Republic of Singapore Navy

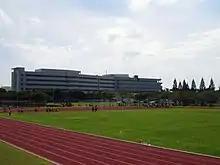
Naval Military Experts Institute in the background of the sports complex within Changi Naval Base

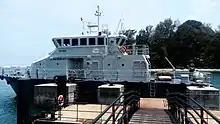
STET "Polaris" berthed at Sisters' Islands in 2015

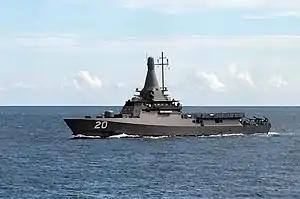
RSS "Fortitude", a littoral mission vessel underway in the Singapore Strait in 2018

The Republic of Singapore Navy is led by the Chief of Navy (CNV), who reports directly to the Chief of Defence Force (CDF). The CNV is responsible for the RSN's overall operational capabilities and administration. The organisational chart shows the peacetime administrative chain of command with five formations: the Fleet, Maritime Security Command, Naval Engineering and Logistics Command, Naval Diving Unit, and the Maritime Training and Doctrine Command.